Verner Åkerman

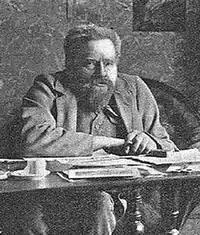
Verner Åkerman in his studio (c.1900)

Bror Morgan Verner Åkerman (1 January 1854, Gothenburg - 6 February 1903, Väversunda) was a Swedish sculptor; primarily of small figures.